Somalia

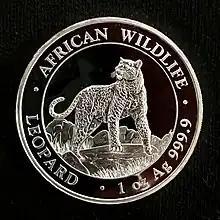
2022 Somalia 1 oz silver coin Leopard (100 shillings)

Somalia contains a variety of mammals due to its geographical and climatic diversity. Wildlife still occurring includes cheetah, lion, reticulated giraffe, baboon, serval, elephant, bushpig, gazelle, ibex, kudu, dik-dik, oribi, Somali wild ass, reedbuck and Grévy's zebra, elephant shrew, rock hyrax, golden mole and antelope. It also has a large population of the dromedary camel.